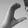
ASL letter: C